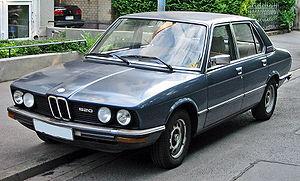
Inspecteur Derrick est une série télévisée allemande en 281 épisodes de 59 minutes, créée et entièrement écrite par Herbert Reinecker et diffusée entre le 20 octobre 1974 et le 16 octobre 1998 sur ZDF.